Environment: lab
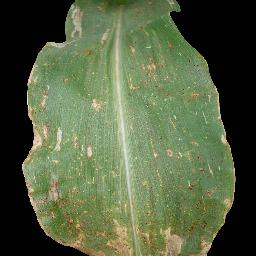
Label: common_rust